Hexbeam

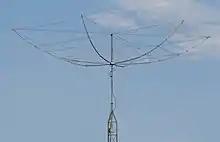
Hexbeam amateur radio antenna

A hexbeam, or hexagonal-beam, is a type of a directional antenna for shortwave, most often used in amateur radio. The name comes from the hexagonal outer shape of the antenna. It may also sometimes be known as a W-antenna, referring to the shape of the driver. The design looks something like an upturned umbrella.